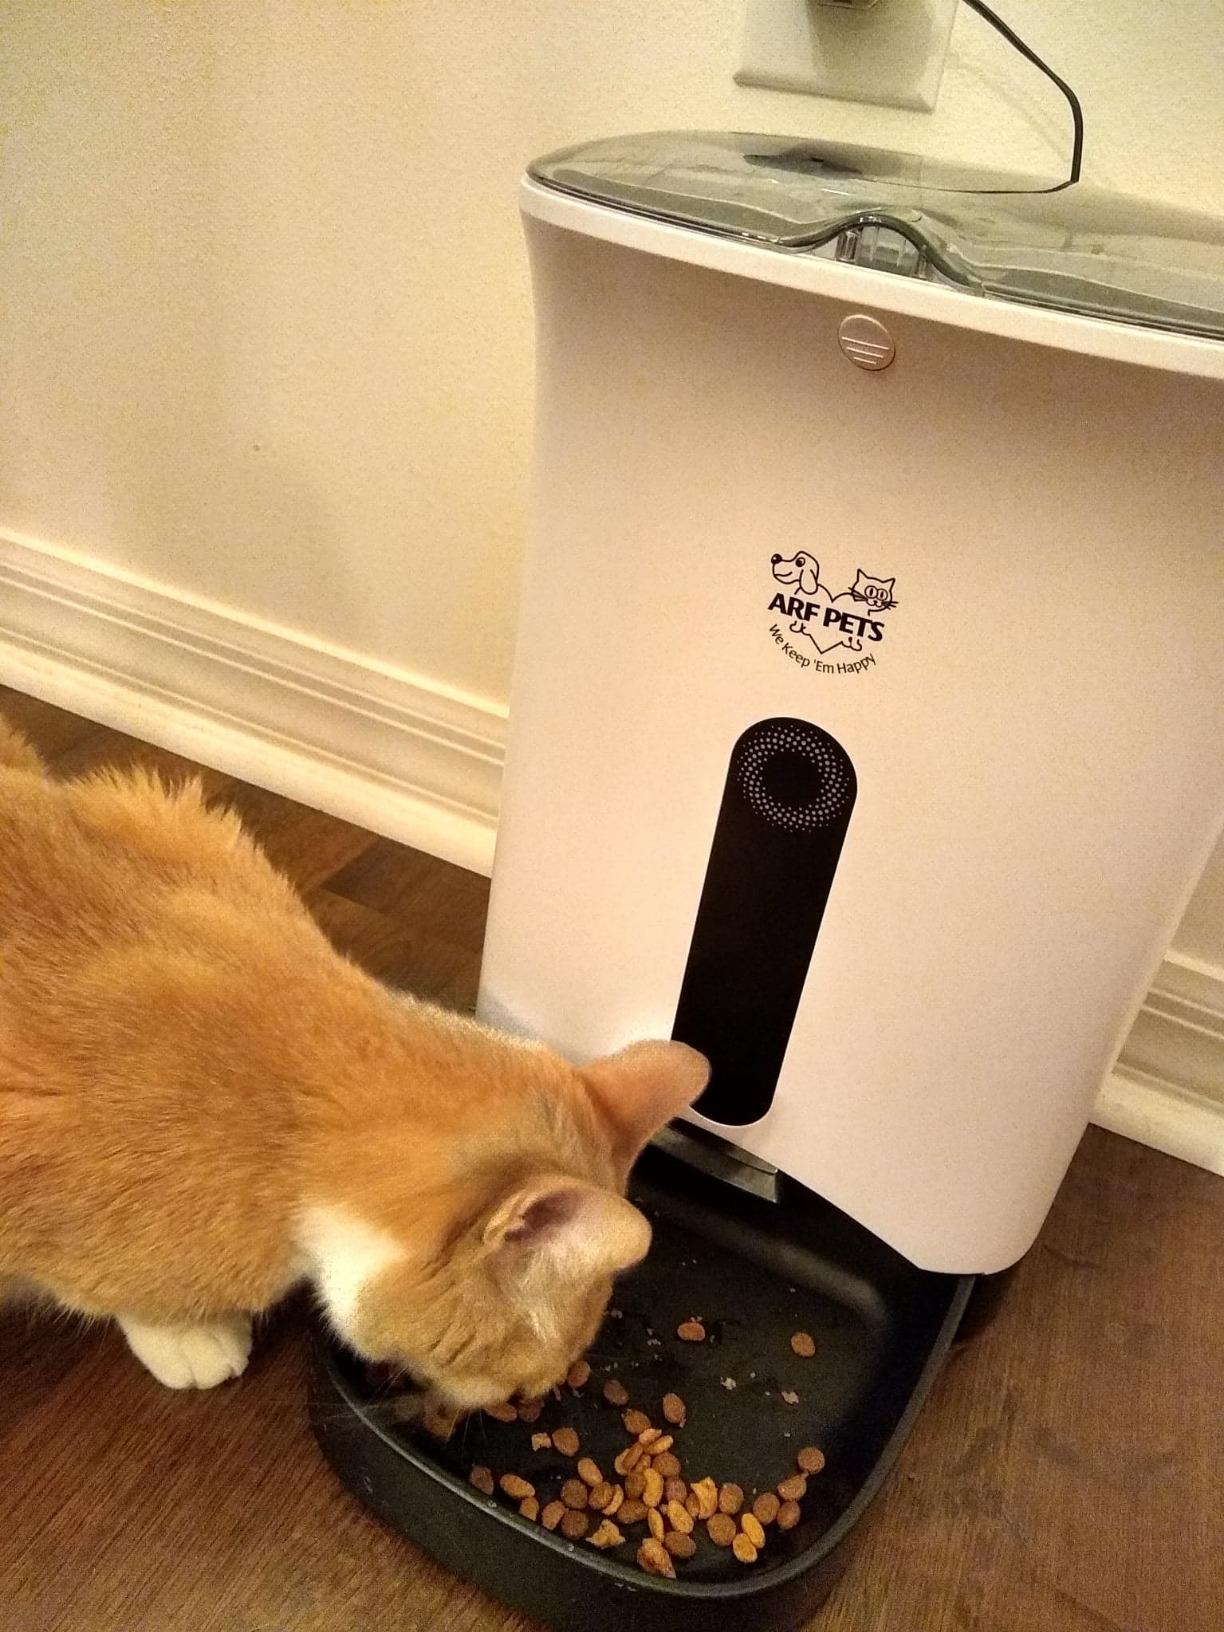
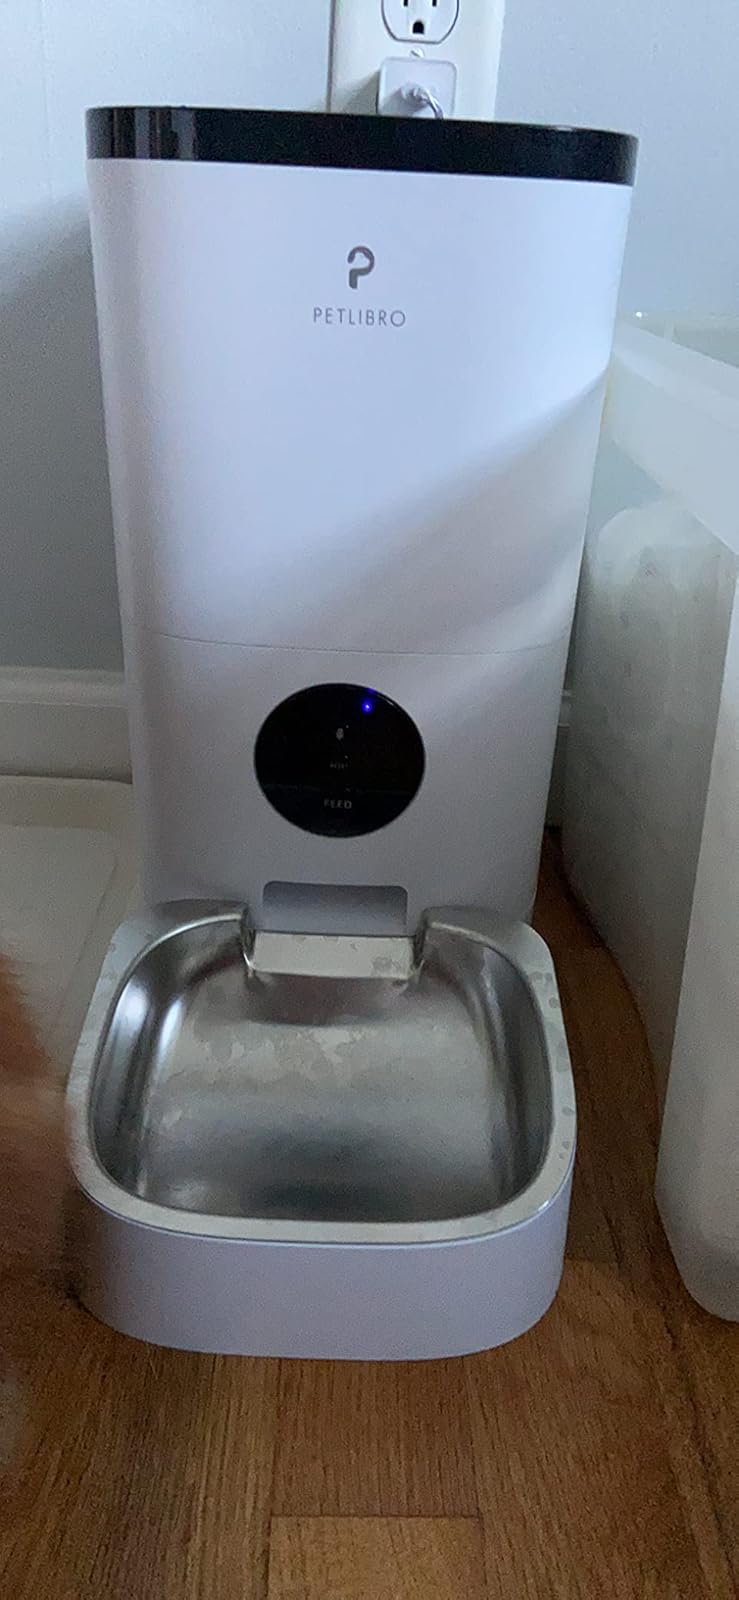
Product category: items_feeder
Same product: no